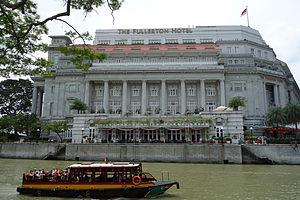
The Fullerton Hotel Singapore est un hôtel de luxe cinq étoiles situé près de l'embouchure de la rivière Singapour, dans le centre-ville de la zone centrale de Singapour. Lieu à l'architecture notable, il était à l'origine connu sous le nom de « Fullerton Building », et également sous le nom de « General Post Office Building ». Son adresse est 1 Fullerton Square. Le bâtiment Fullerton est ainsi nommé d'après Robert Fullerton, le premier gouverneur des Établissements des détroits. Mis en service en 1924 dans le cadre des célébrations du centenaire de la colonie britannique, le bâtiment est alors conçu comme un immeuble de bureaux par le major P.H. Keys de Keys & Dowdeswell, une firme d'architectes de Shanghai, qui a remporté le projet grâce à un concours de conception architecturale. Le cabinet d'architectes a également conçu le Théâtre Capitol, son bâtiment Capitol attenant et l'hôpital général de Singapour. Ce bâtiment ne devient un hôtel qu'en 1997 lorsqu'il est acheté par l'entreprise hongkongaise Sino Land, transformé, pour finalement ouvrir officiellement le 1ᵉʳ janvier 2001.